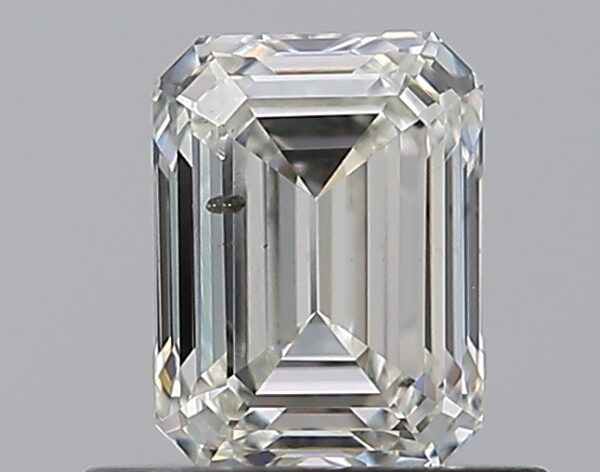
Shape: emerald
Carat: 0.7
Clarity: SI1
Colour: I
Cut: VG
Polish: EX
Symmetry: VG
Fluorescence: N
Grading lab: GIA
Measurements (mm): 5.63 x 4.19 x 2.91